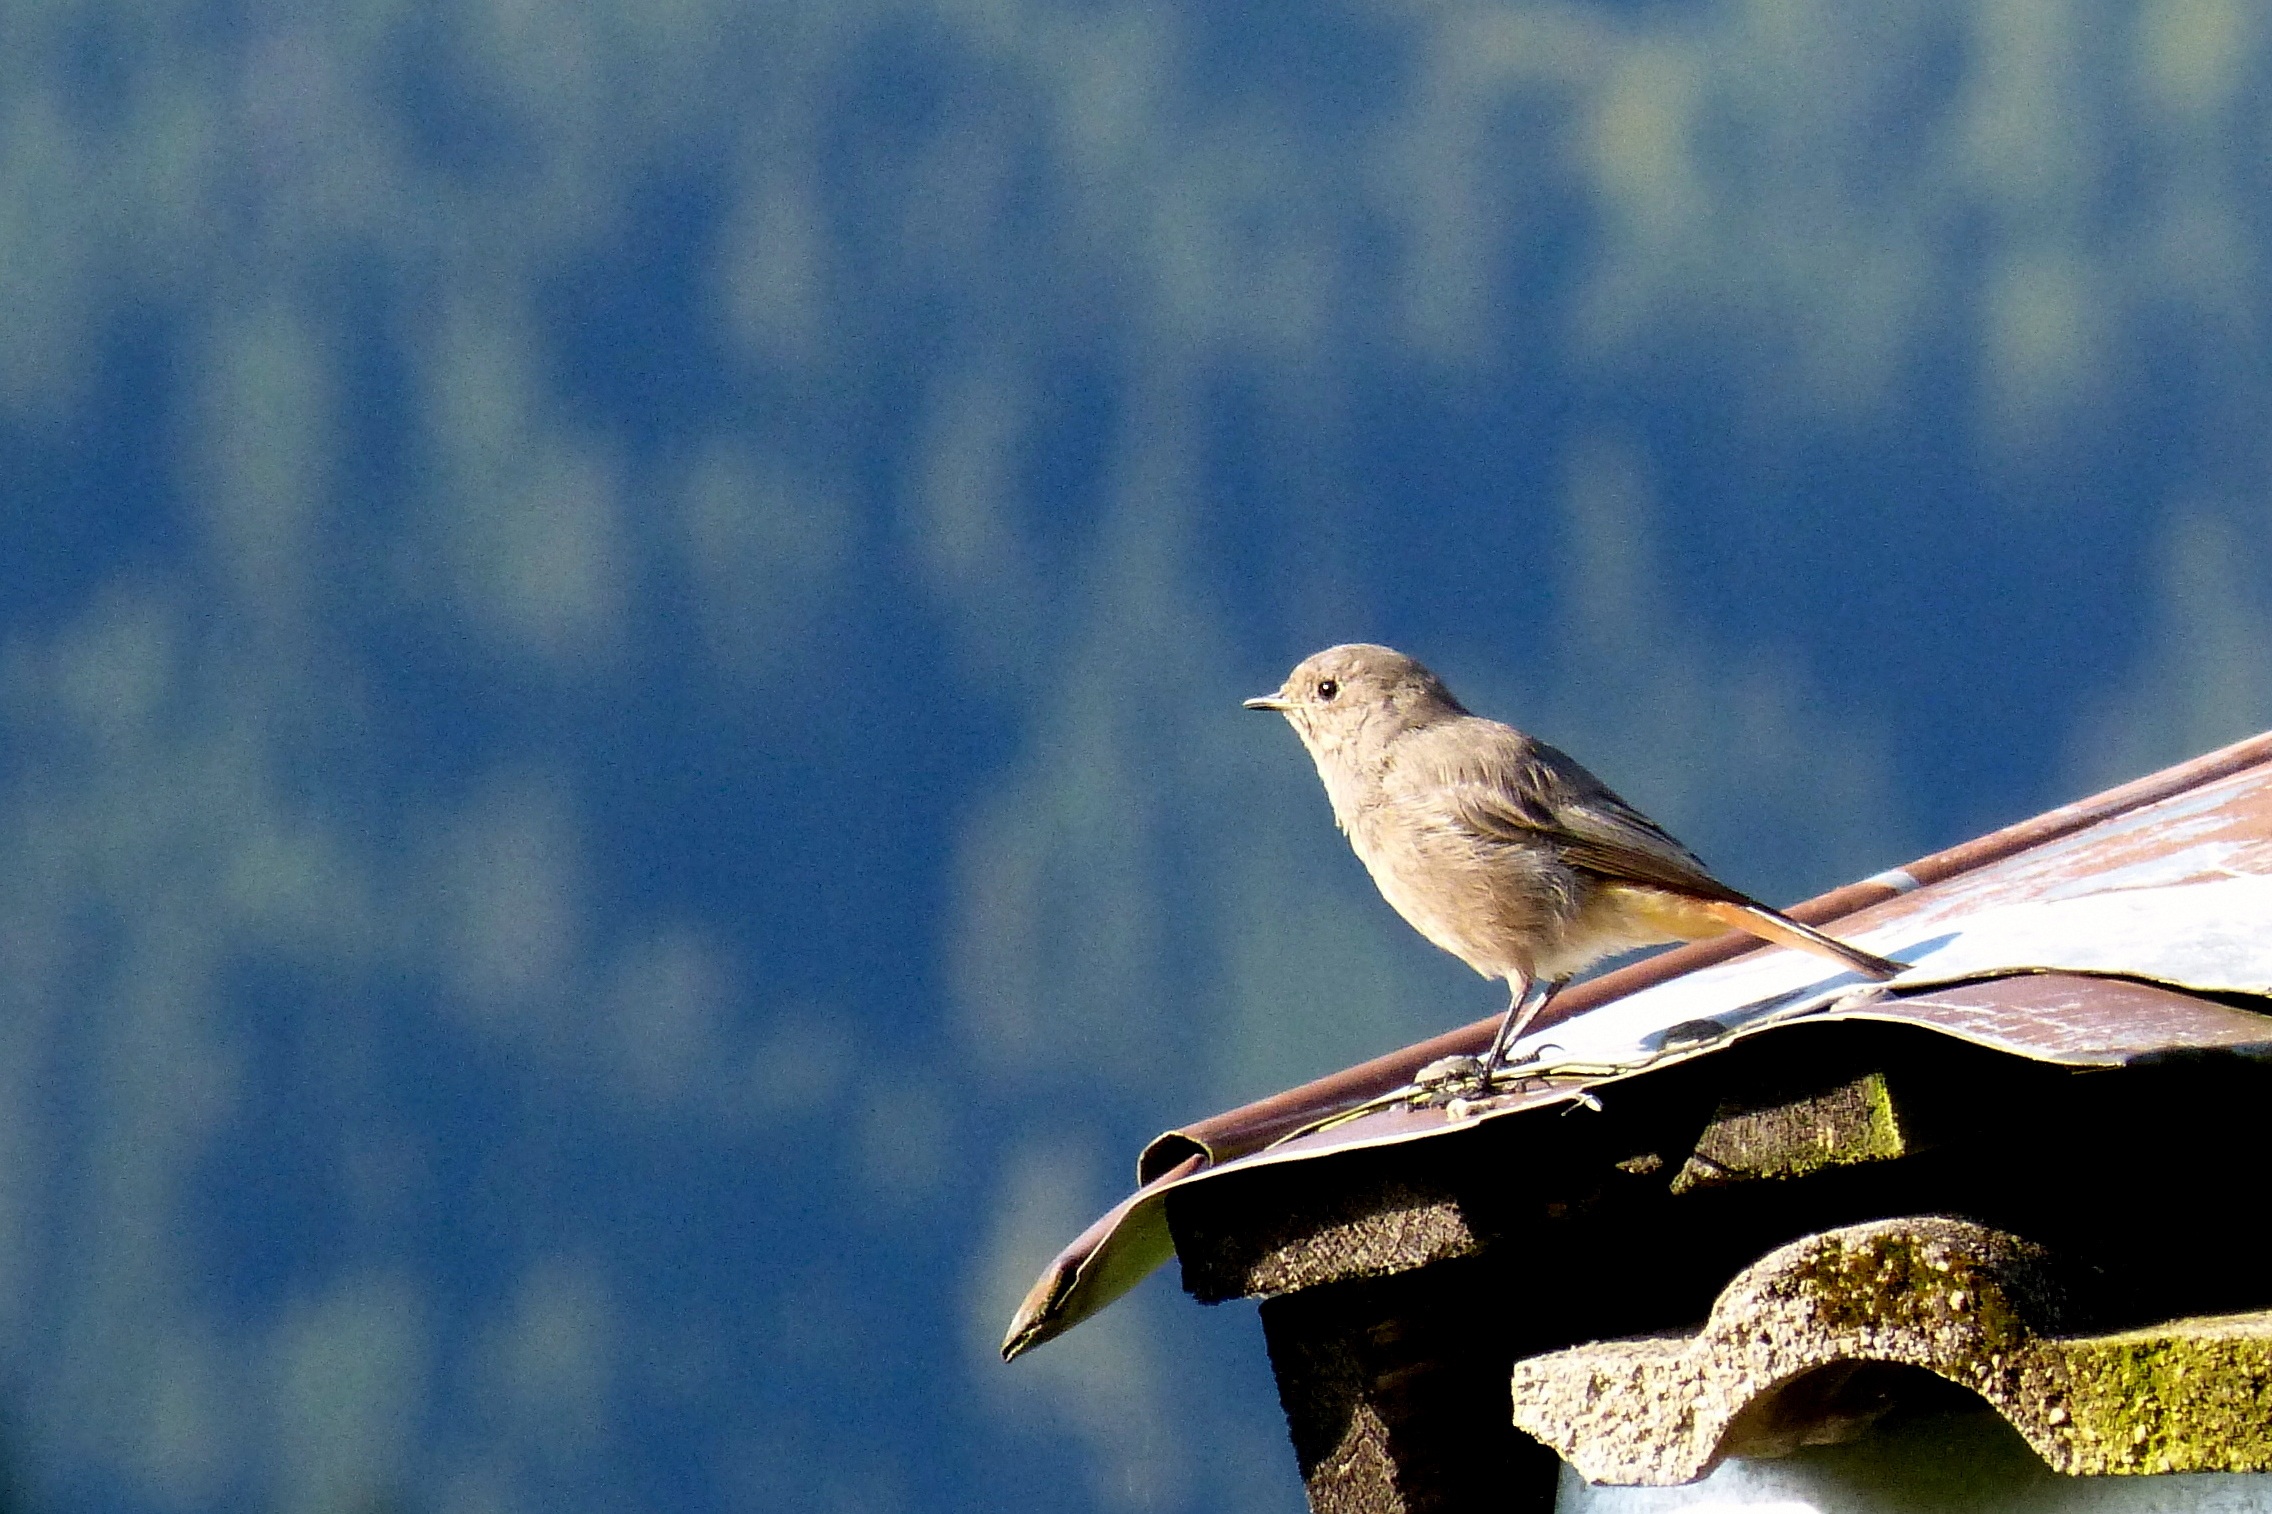
nature, branch, bird, wing, wildlife, beak, fauna, vertebrate, small bird, sheet metal roof, rotschwaenzchen, perching bird